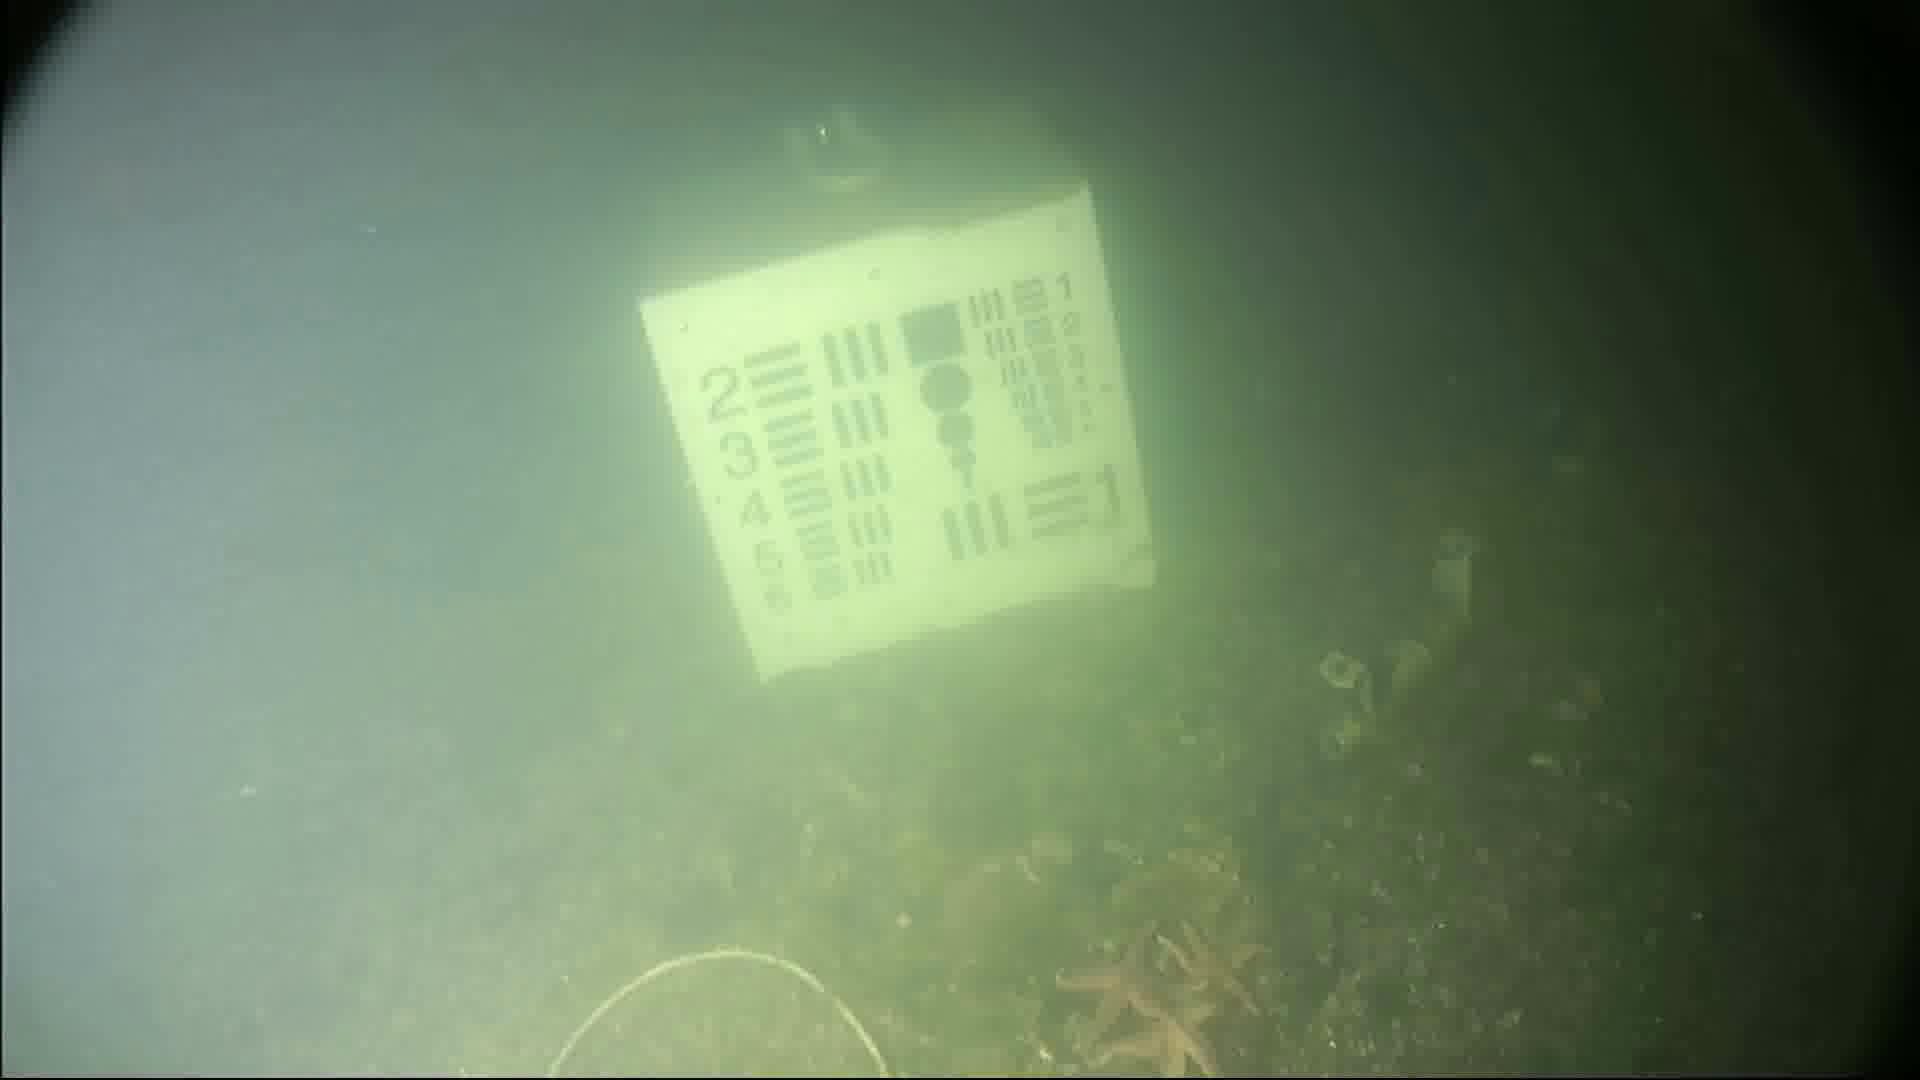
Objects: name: starfish
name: crab